Hubert Lafayette Sone

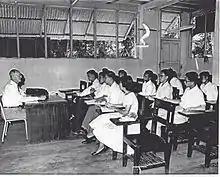
Dr. H.L. Sone teaching a class at Trinity College, Singapore, Malaya

Before Sone left China in 1951, he disposed of the award in Nanjing. In a letter to his parents he described the medal and how he discarded it to avoid any further difficulty leaving China. However, he drew a picture of the medal, the lapel pin, and box in which it was presented and mailed this in a letter to his parents in the United States.